Effects unit

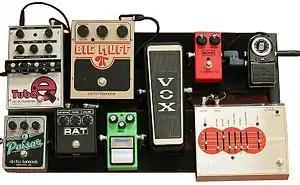
A guitar pedalboard allows a performer to create a ready-to-use chain of multiple pedals to achieve certain types of sounds. Signal chain order: tuner, compressor, octave generator, wah-wah pedal, overdrive, distortion, fuzz, EQ and tremolo.

An effects unit, effects processor, or effects pedal is an electronic device that alters the sound of a musical instrument or other audio source through audio signal processing.